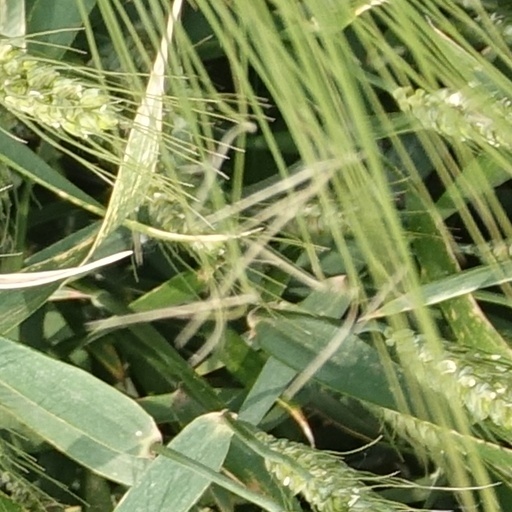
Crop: wheat